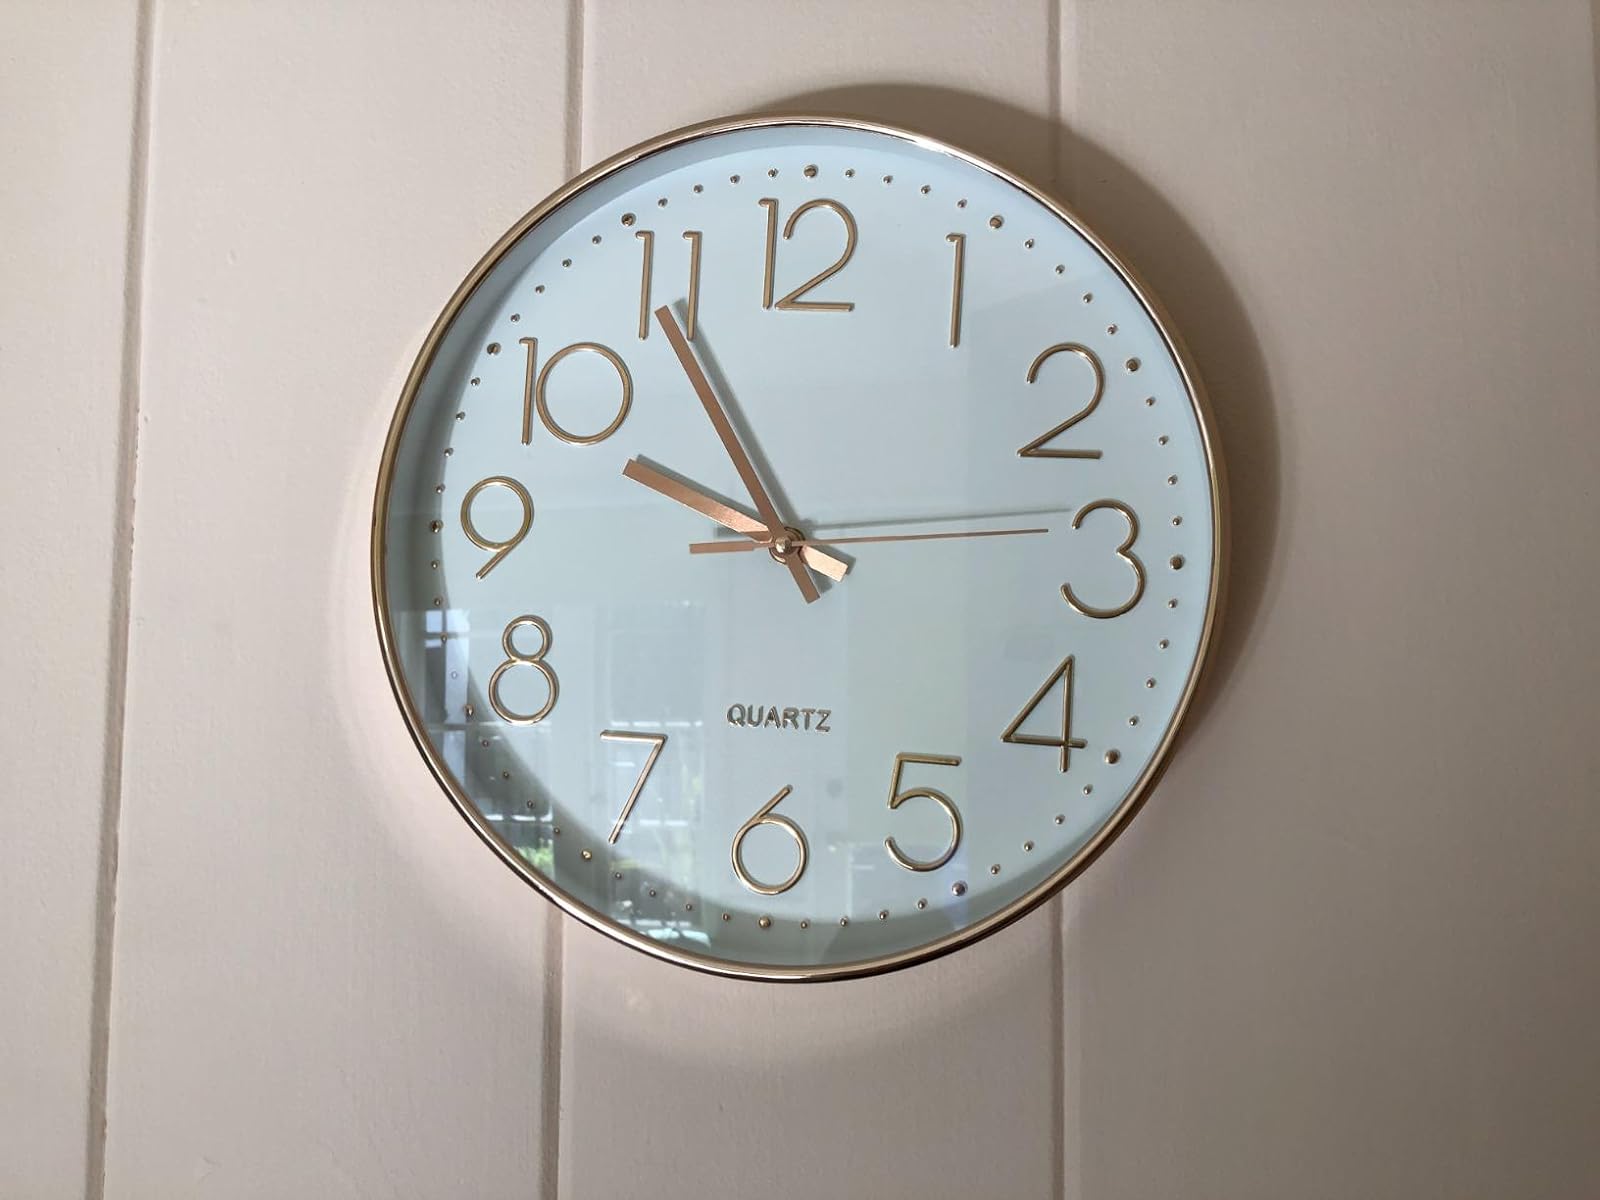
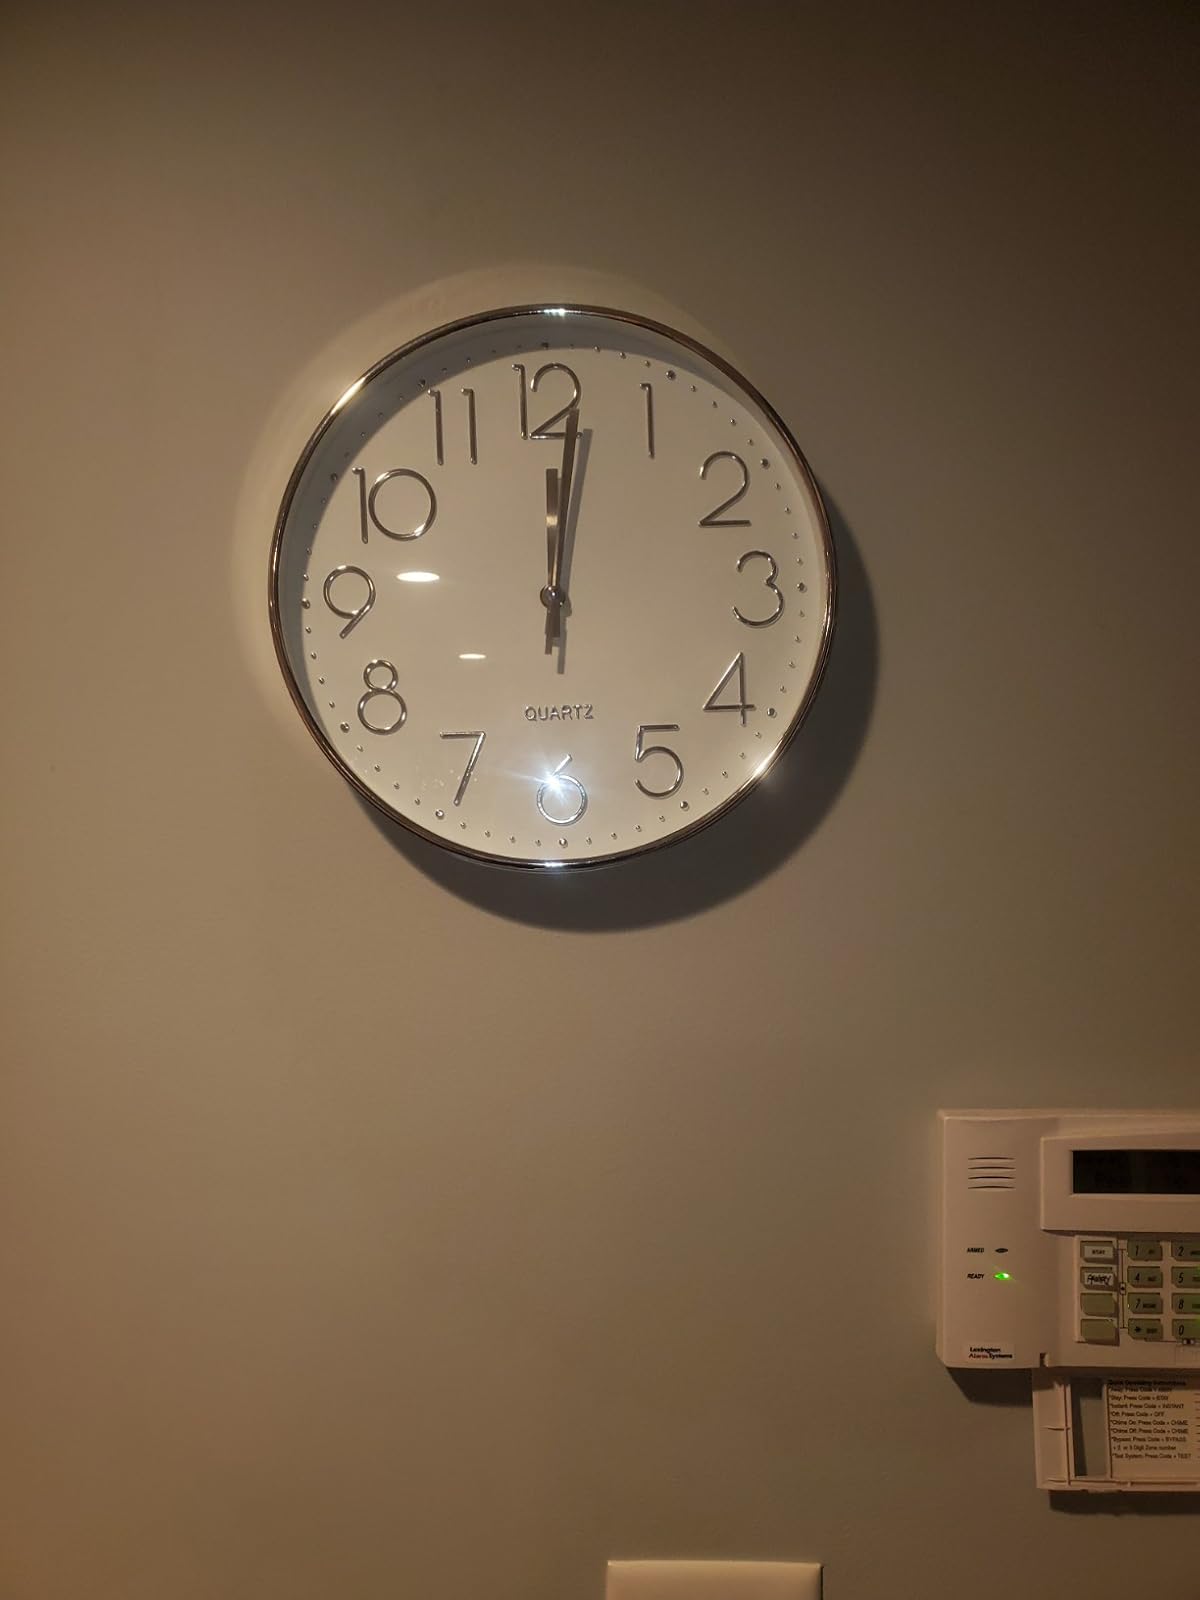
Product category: clock
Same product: no